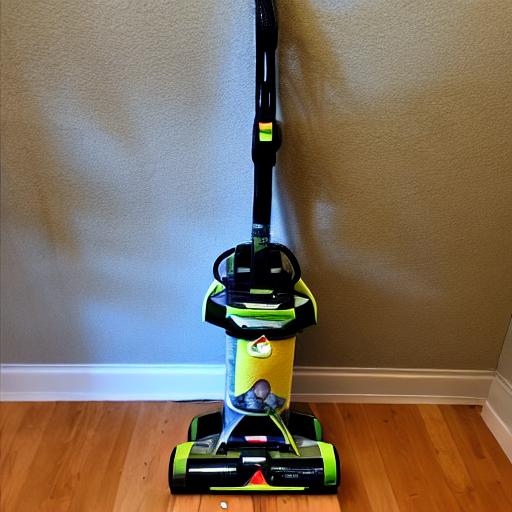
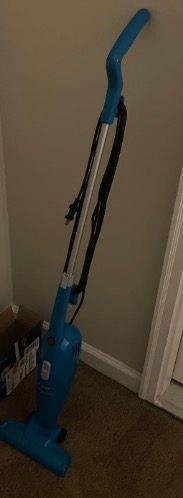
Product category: items_vacuum
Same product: no